2-6-0

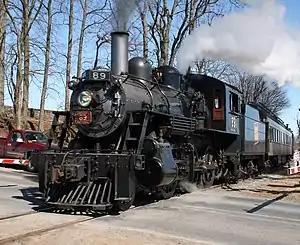
Canadian National E-10-a class No. 89, now owned by the Strasburg Rail Road

Under the Whyte notation for the classification of steam locomotives, represents the wheel arrangement of two leading wheels on one axle, usually in a leading truck, six powered and coupled driving wheels on three axles and no trailing wheels. This arrangement is commonly called a Mogul.